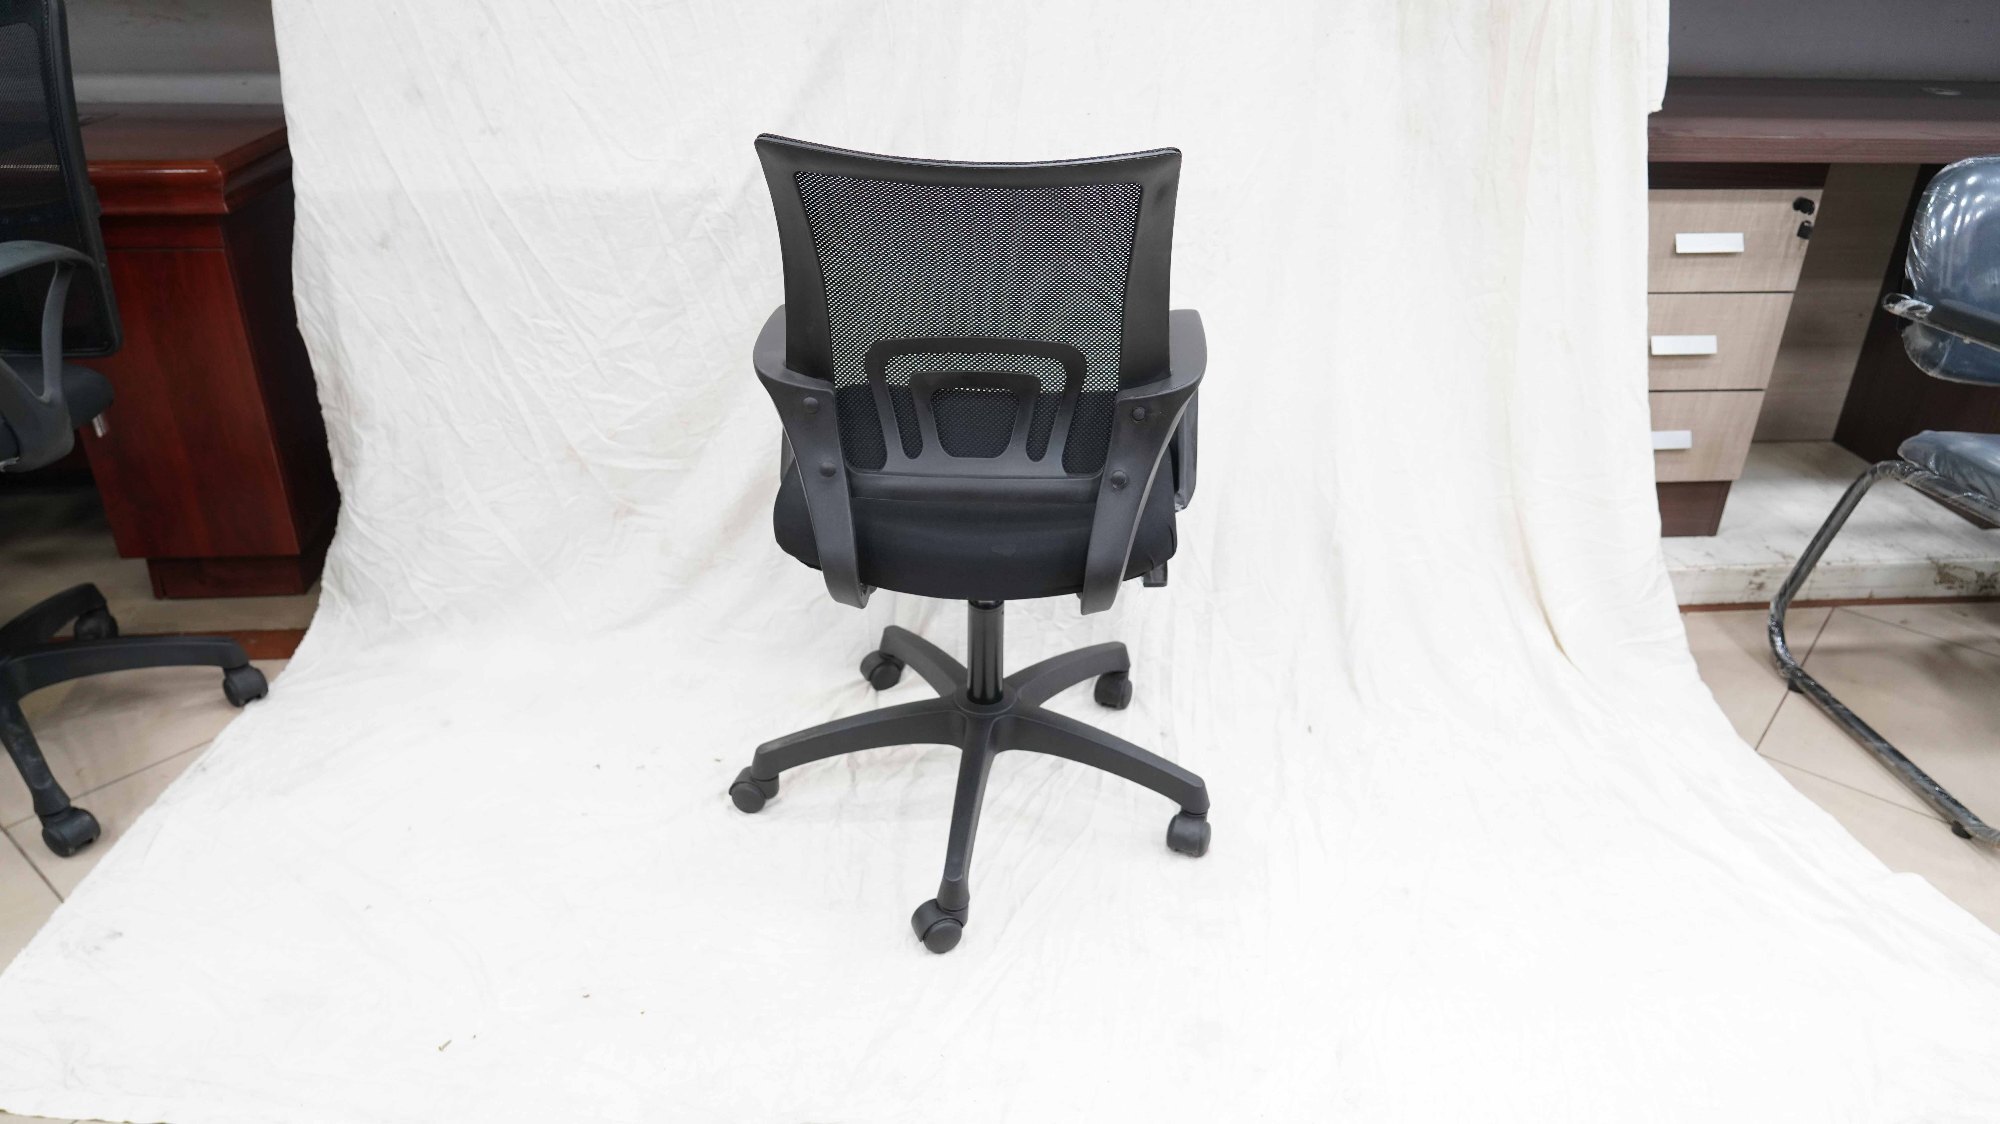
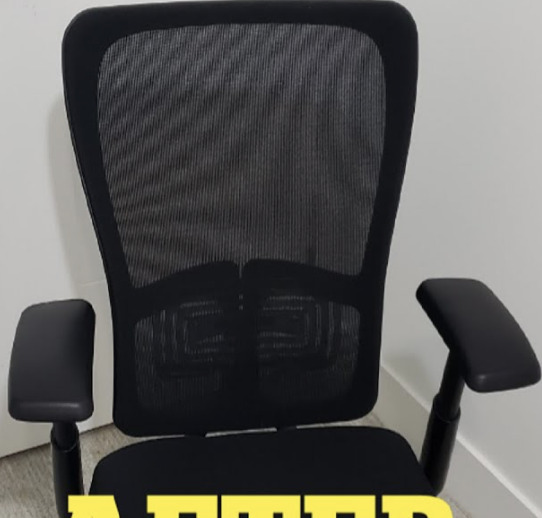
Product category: items_chair
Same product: no